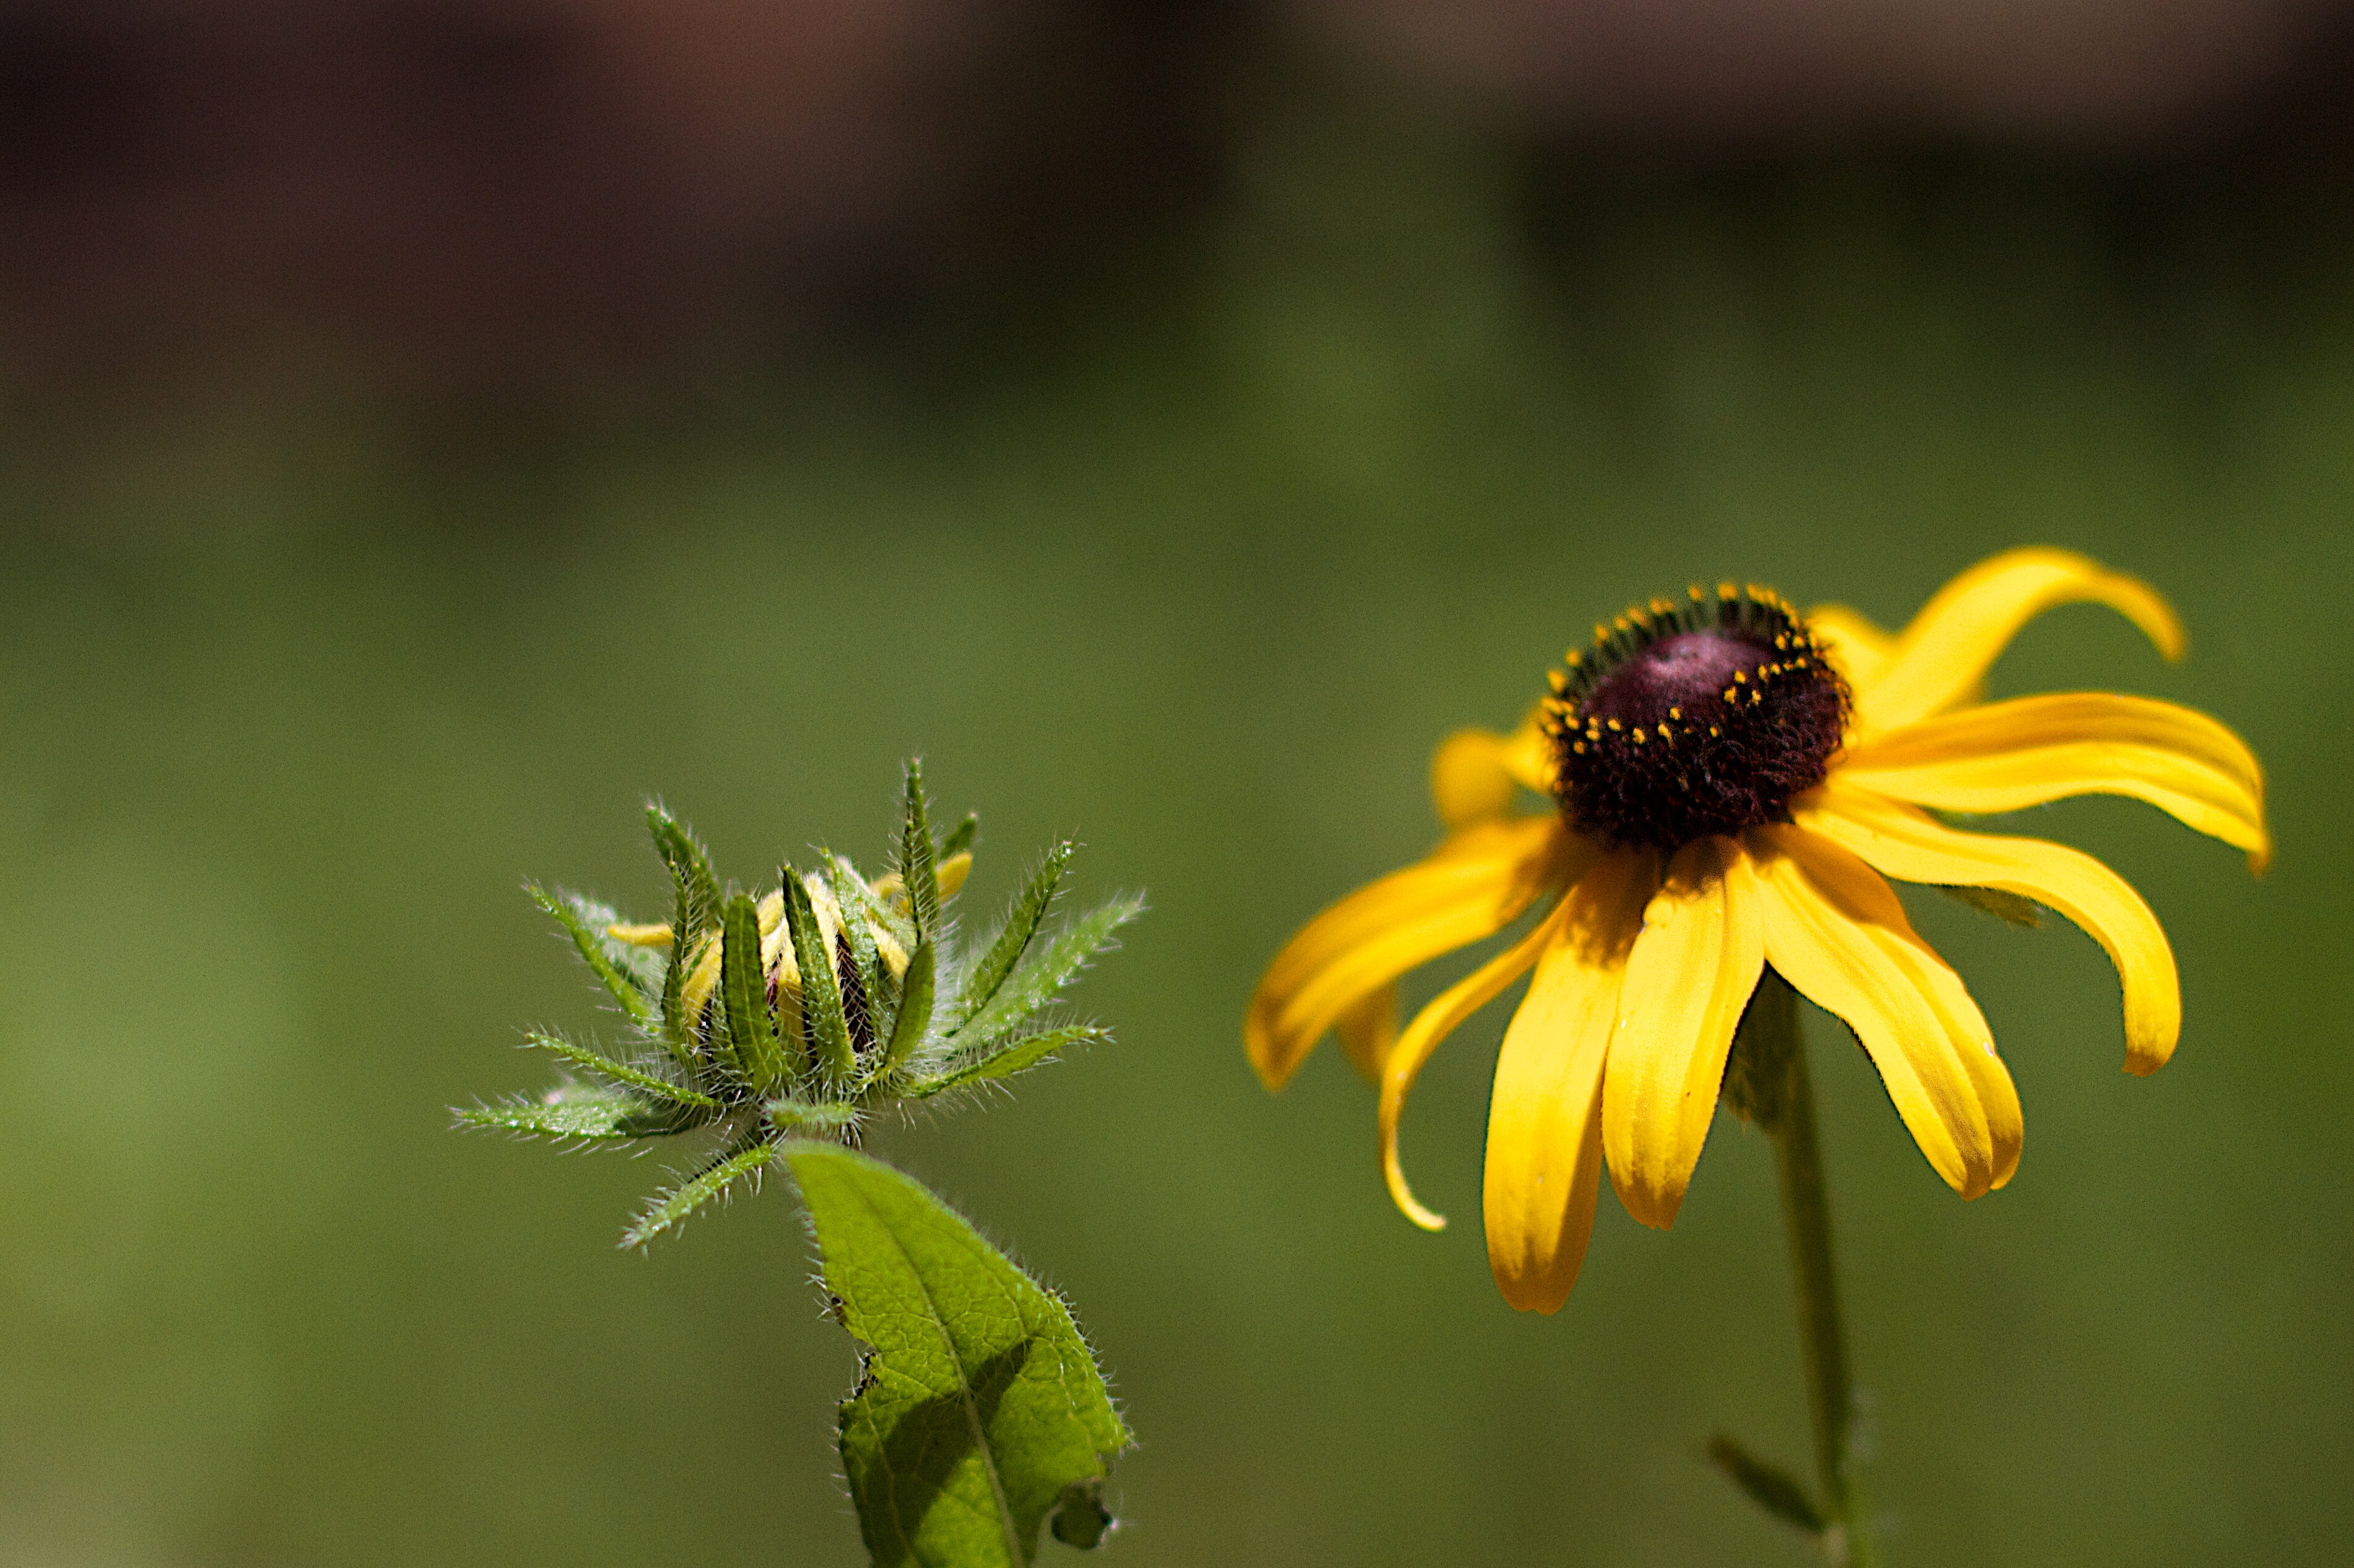
nature, plant, photography, flower, petal, pollen, insect, botany, yellow, flora, fauna, invertebrate, wildflower, close up, bee, nectar, macro photography, flowering plant, honey bee, daisy family, plant stem, land plant